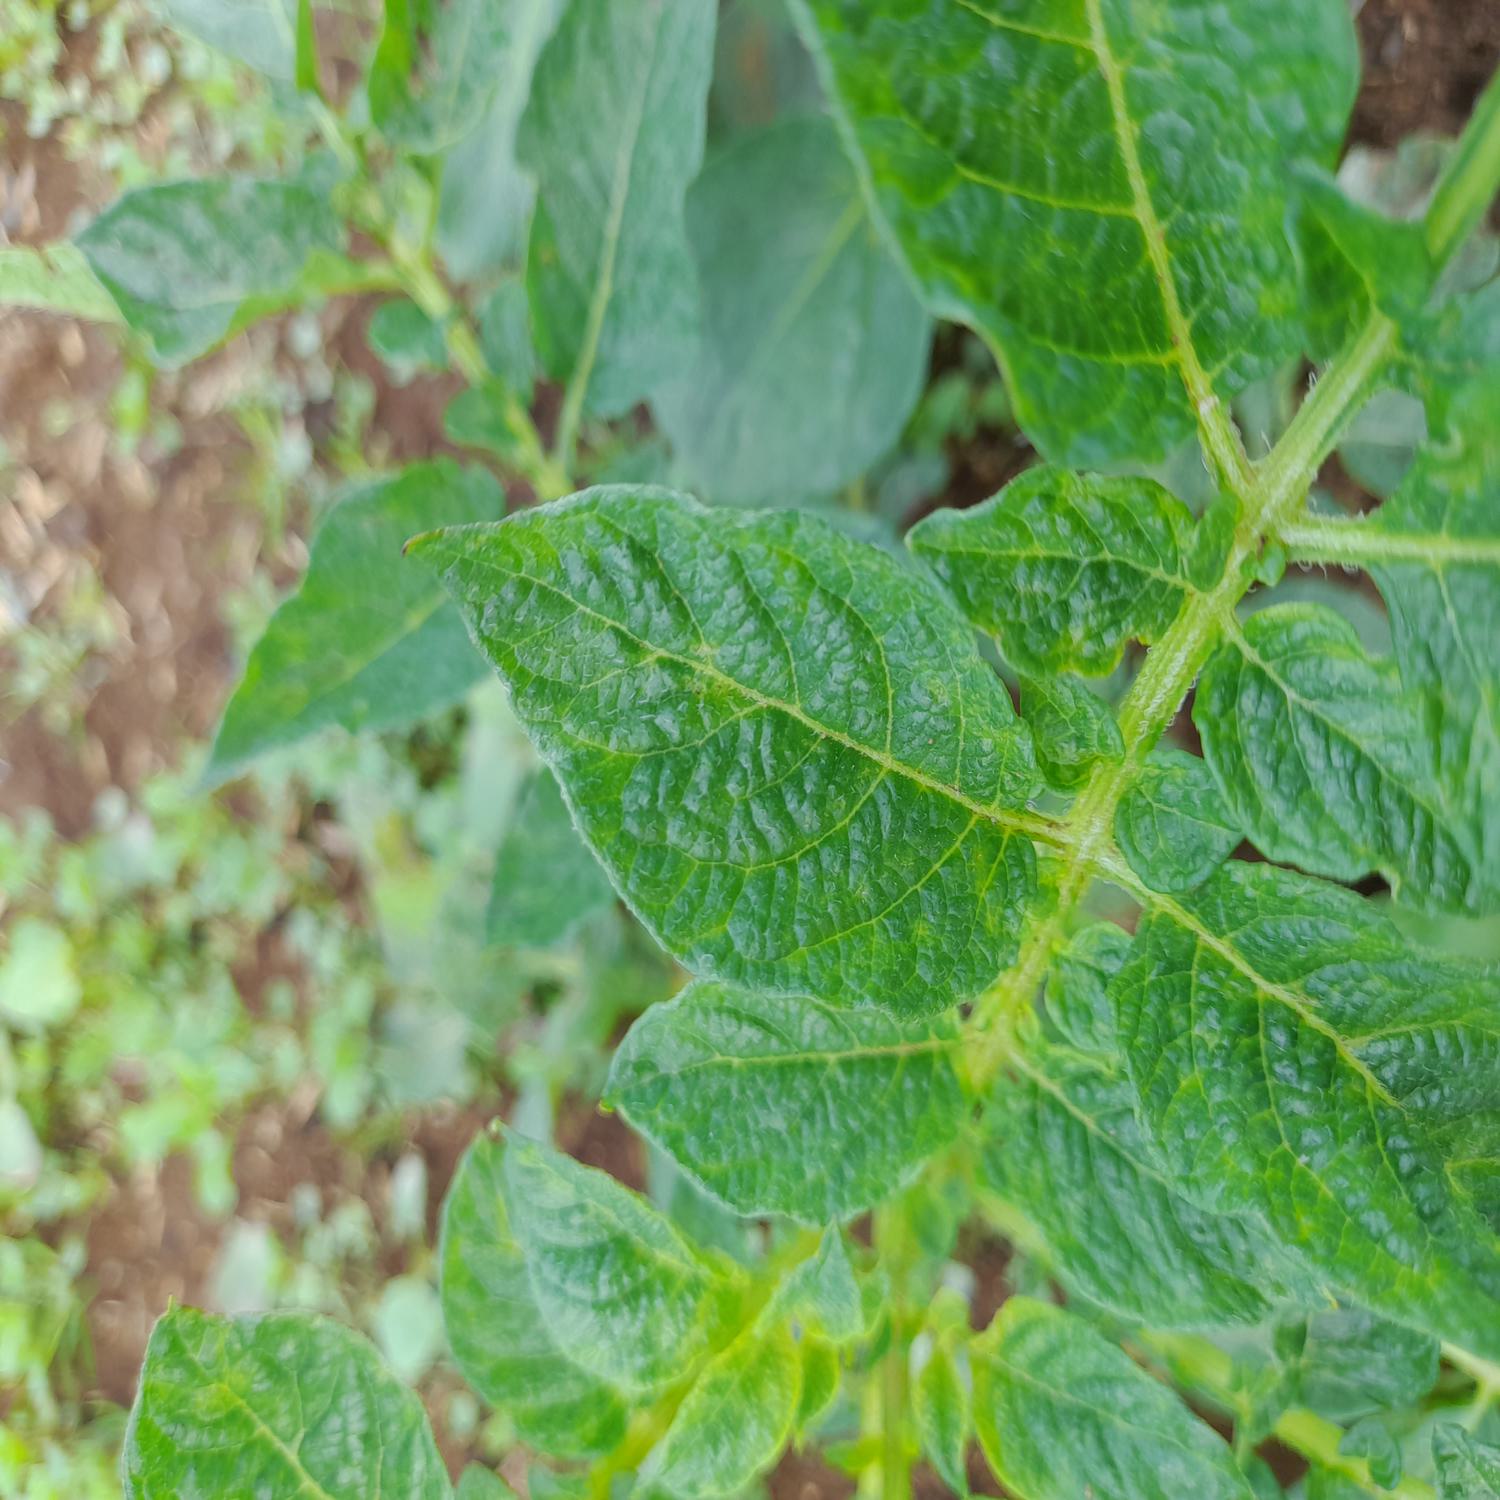
Label: Virus